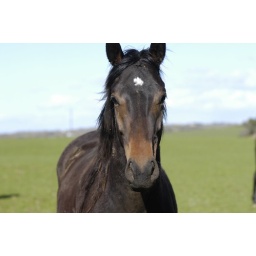
A horse in Sheehy's field